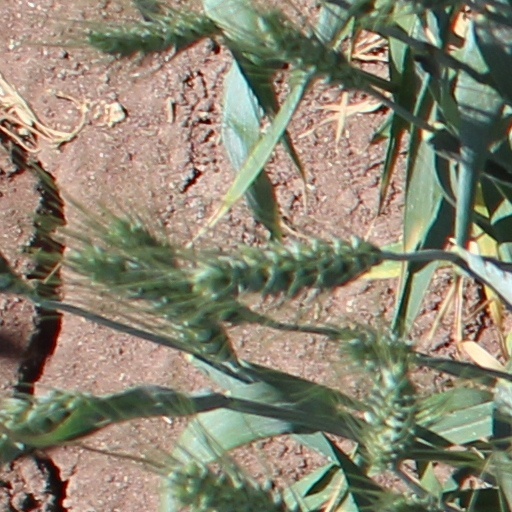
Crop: wheat